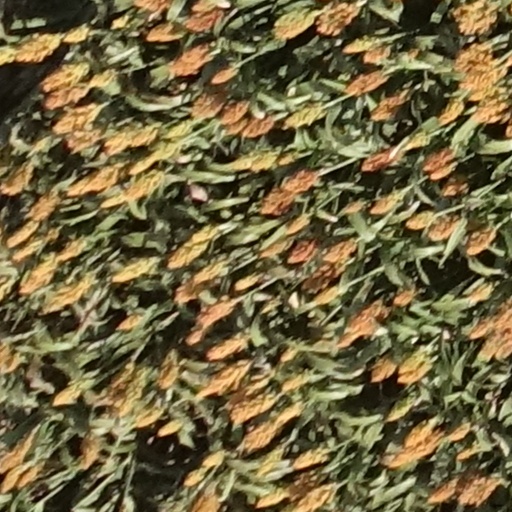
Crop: sorghum